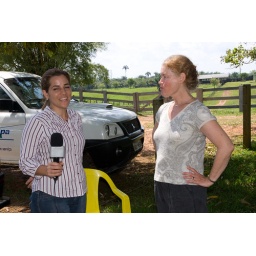
Stakeholders field visit to 'semi-intensification' model cattle ranches in Acre State.